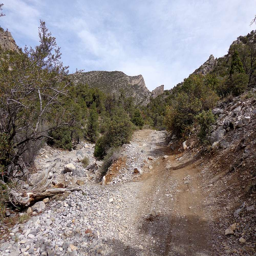
the road went from bad to worse no long after i parked .